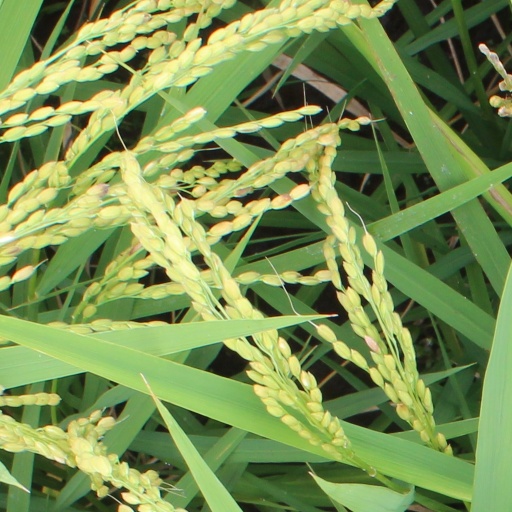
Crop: rice